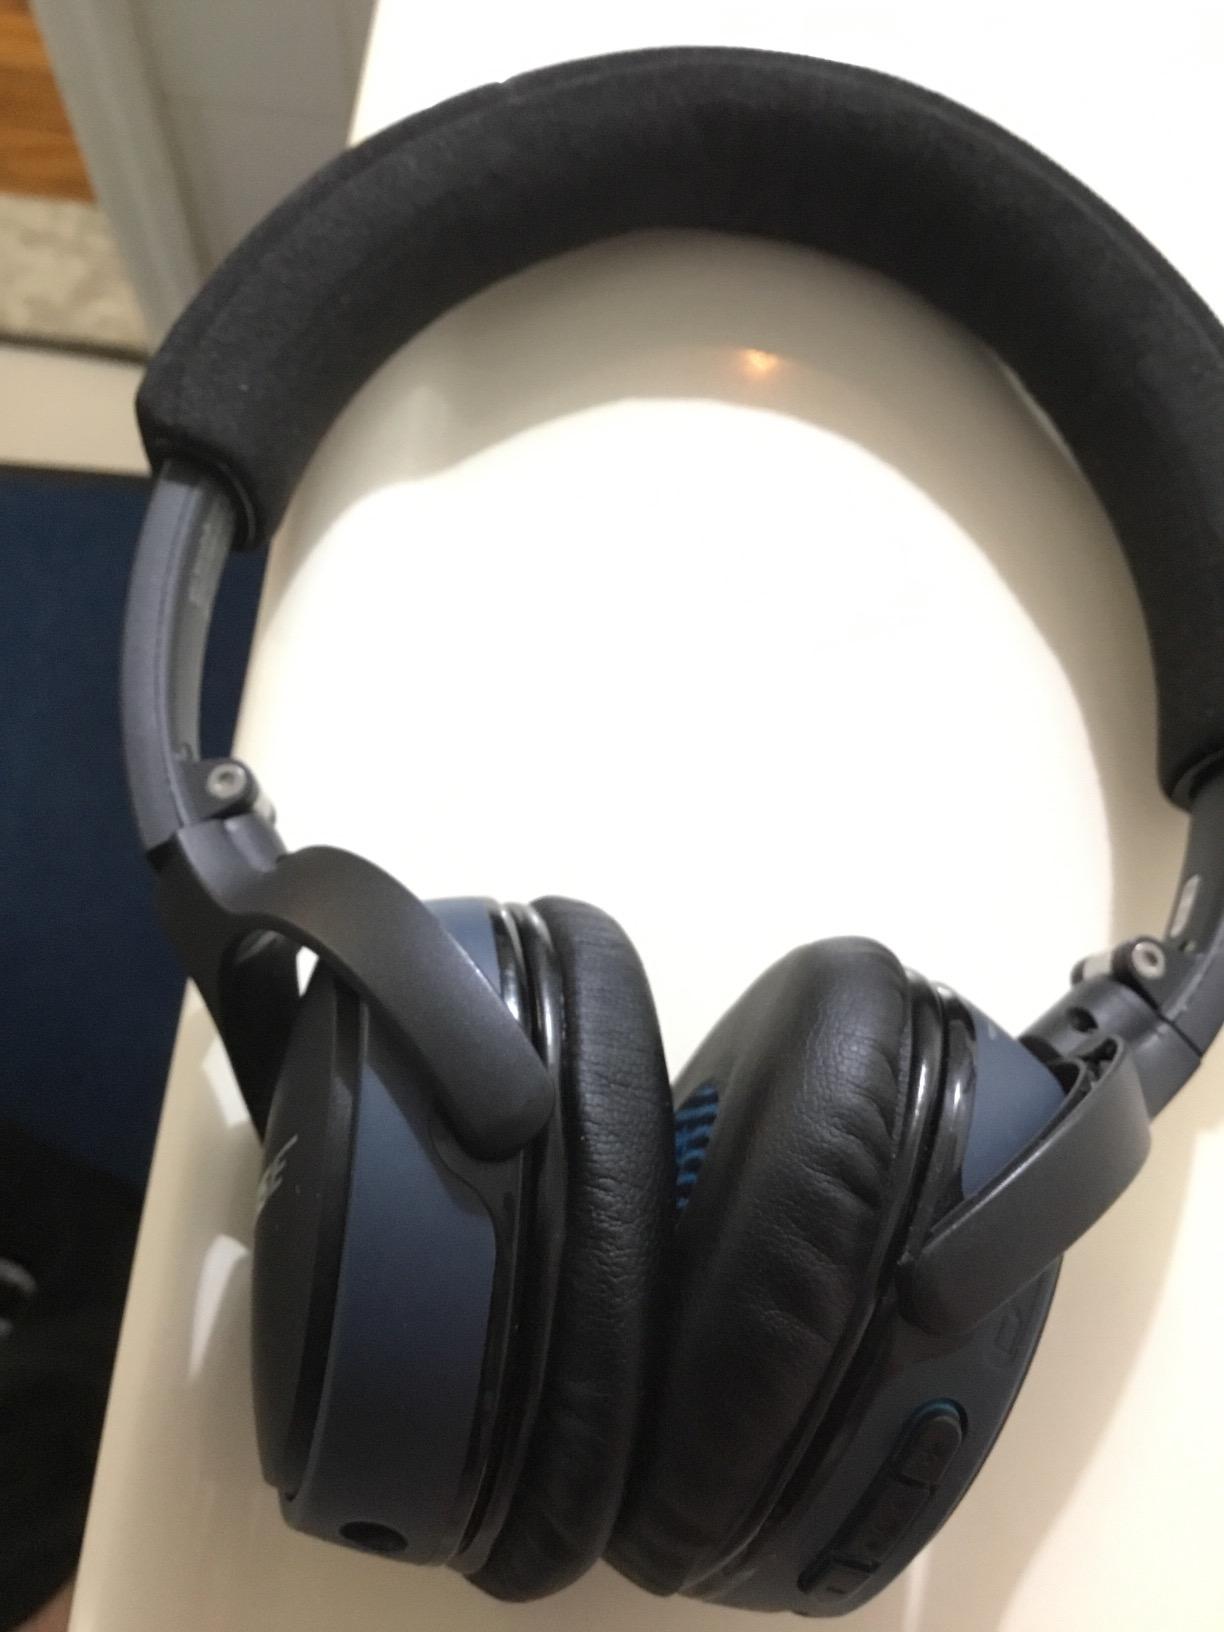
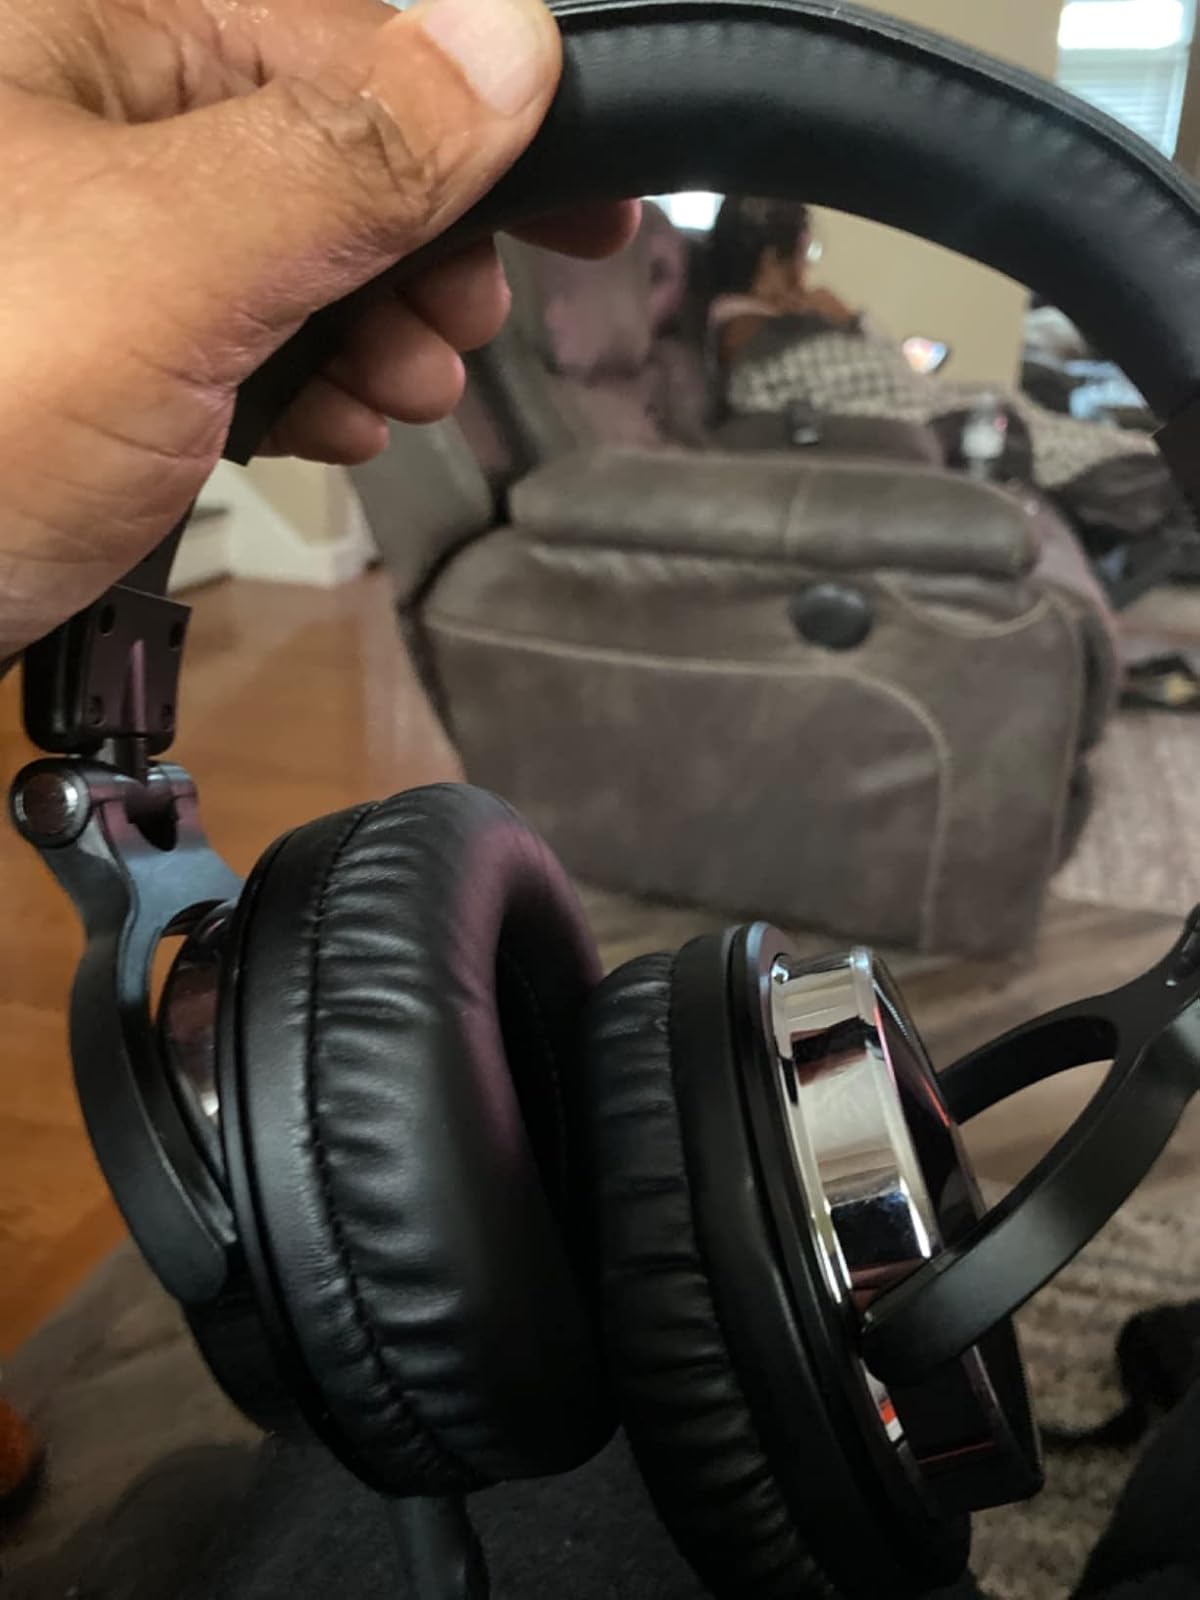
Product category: headphones
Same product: no